St. Patrokli, Soest

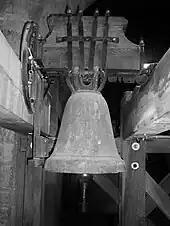
"Little Angelic Bell", end of the 12th century

The organ was installed in St. Patrokli in 1967 by the organ firm Anton Feith (Paderborn) and was enlarged in the course of the church restorations of 1976–1977 to include a bombardwork and a bourdon. The instrument was comprehensively cleaned in 2005. The organ has cone chests and silder chests.